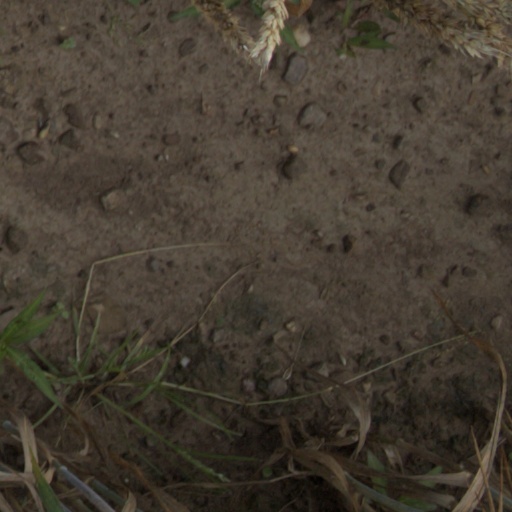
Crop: wheat